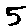
Label: 5